Kendama

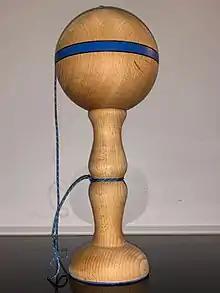

The origins of the game are disputed. It is believed by some to be a variant of the French ball-and-cup game bilboquet ("bil" "ball" "boquet" "small tree"), a toy that dates back to the 16th century and was popular in Europe during the 17th century. During that same period the kendama is believed to have arrived in Japan via the Silk Road from China during the Edo period (1600-1868), with some scholars specifying that it arrived between 1420 and 1500.